Siege of Petersburg

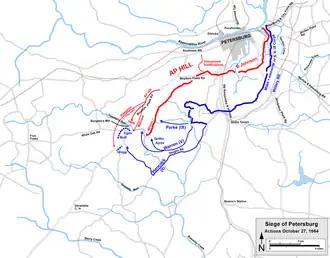
Siege of Petersburg, actions on October 27

Directed by Hancock, divisions from three Union corps (II, V, and IX) and Gregg's cavalry division, numbering more than 30,000 men, withdrew from the Petersburg lines and marched west to operate against the Boydton Plank Road and South Side Railroad. The initial Union advance on October 27 gained the Boydton Plank Road, a major campaign objective. But that afternoon, a counterattack near Burgess' Mill spearheaded by Heth's division, and Hampton's cavalry isolated the II Corps and forced a retreat. The Confederates retained control of the Boydton Plank Road for the rest of the winter. It marked the last battle for Hancock, who resigned from field command because of wounds sustained at Gettysburg.